List of Tractor S.C. managers

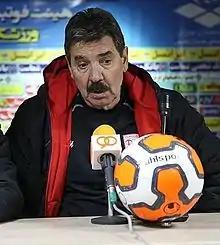
Toni is the most iconic manager in the Tractor history.

Ever since its foundation, Tractor has had 30 managers, which 4 were interim and 6 held the job on more than one time. The first one was Mohammad Bayati and the current manager is Faraz Kamalvand.